Gábor Máté (actor)

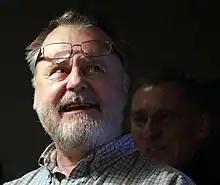
Máté in 2015

Gábor Máté (born 29 April 1955) is a Hungarian actor and film director. He appeared in more than seventy films since 1976.